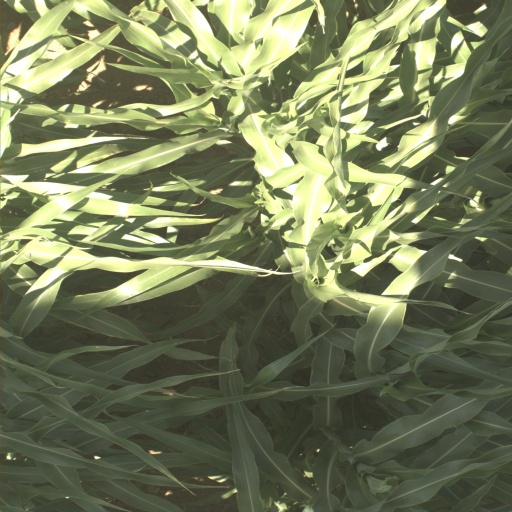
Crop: sorghum